Erast Tsytovich

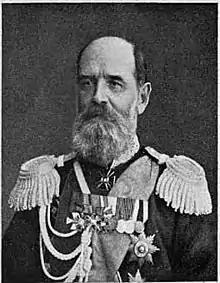
Tzytovitch Erast Stepanovitch

Erast Stepanovich Tsytovich (28 February 1830 – 27 January 1898) was an Imperial Russian military commander. By the end of his nearly five decades of service, Tsytovich attained to the rank of General of the Infantry in 1895. He took part in the 1849 Hungarian campaign, the Caucasus War (including the 1876 pacification campaign of Free Svanetia, known as Svaneti uprising of 1875–1876), and the 1877–78 Russo-Turkish War. From 1896 to his death, Tsytovich sat in the Imperial Military Council.